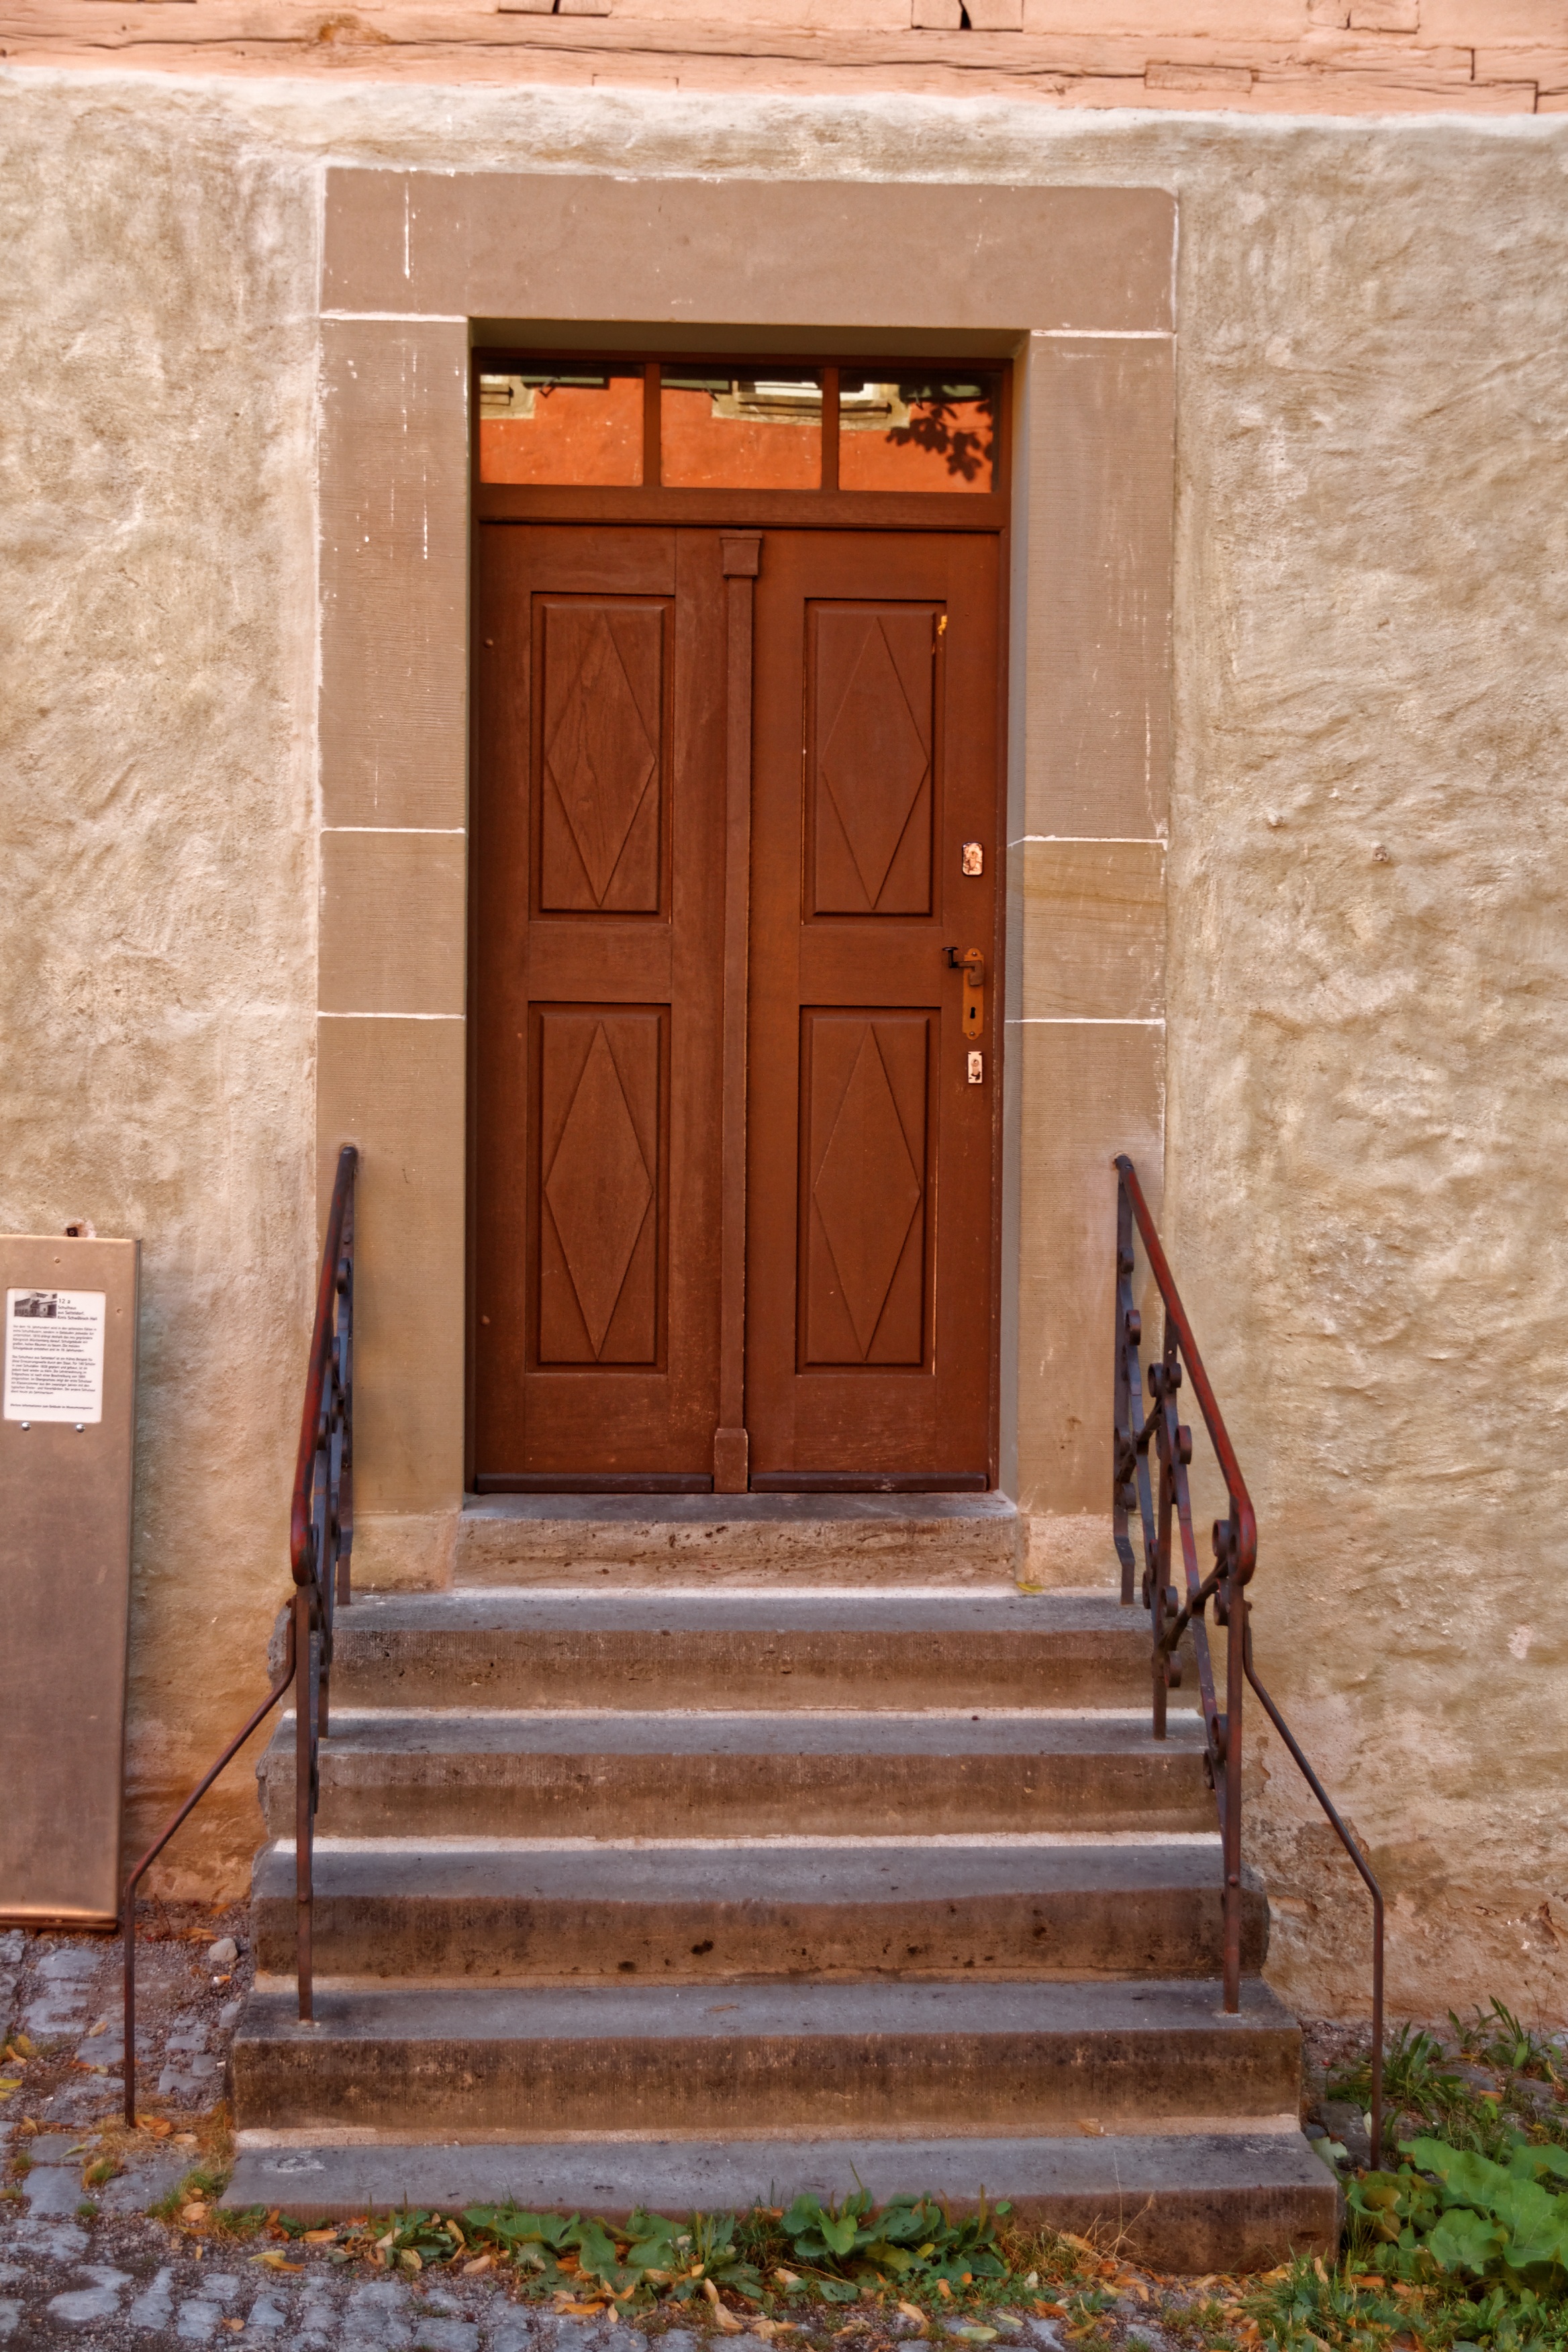
wood, house, floor, window, building, old, home, wall, stone, railing, facade, brick, door, ornament, handrail, front door, wooden door, stairs, access, input, house entrance, historically, wrought iron, gradually, sand stone, sand lime brick